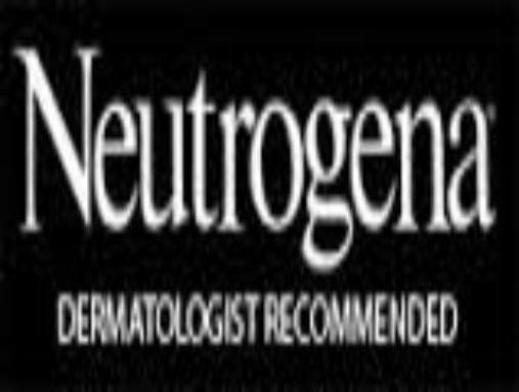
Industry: Necessities